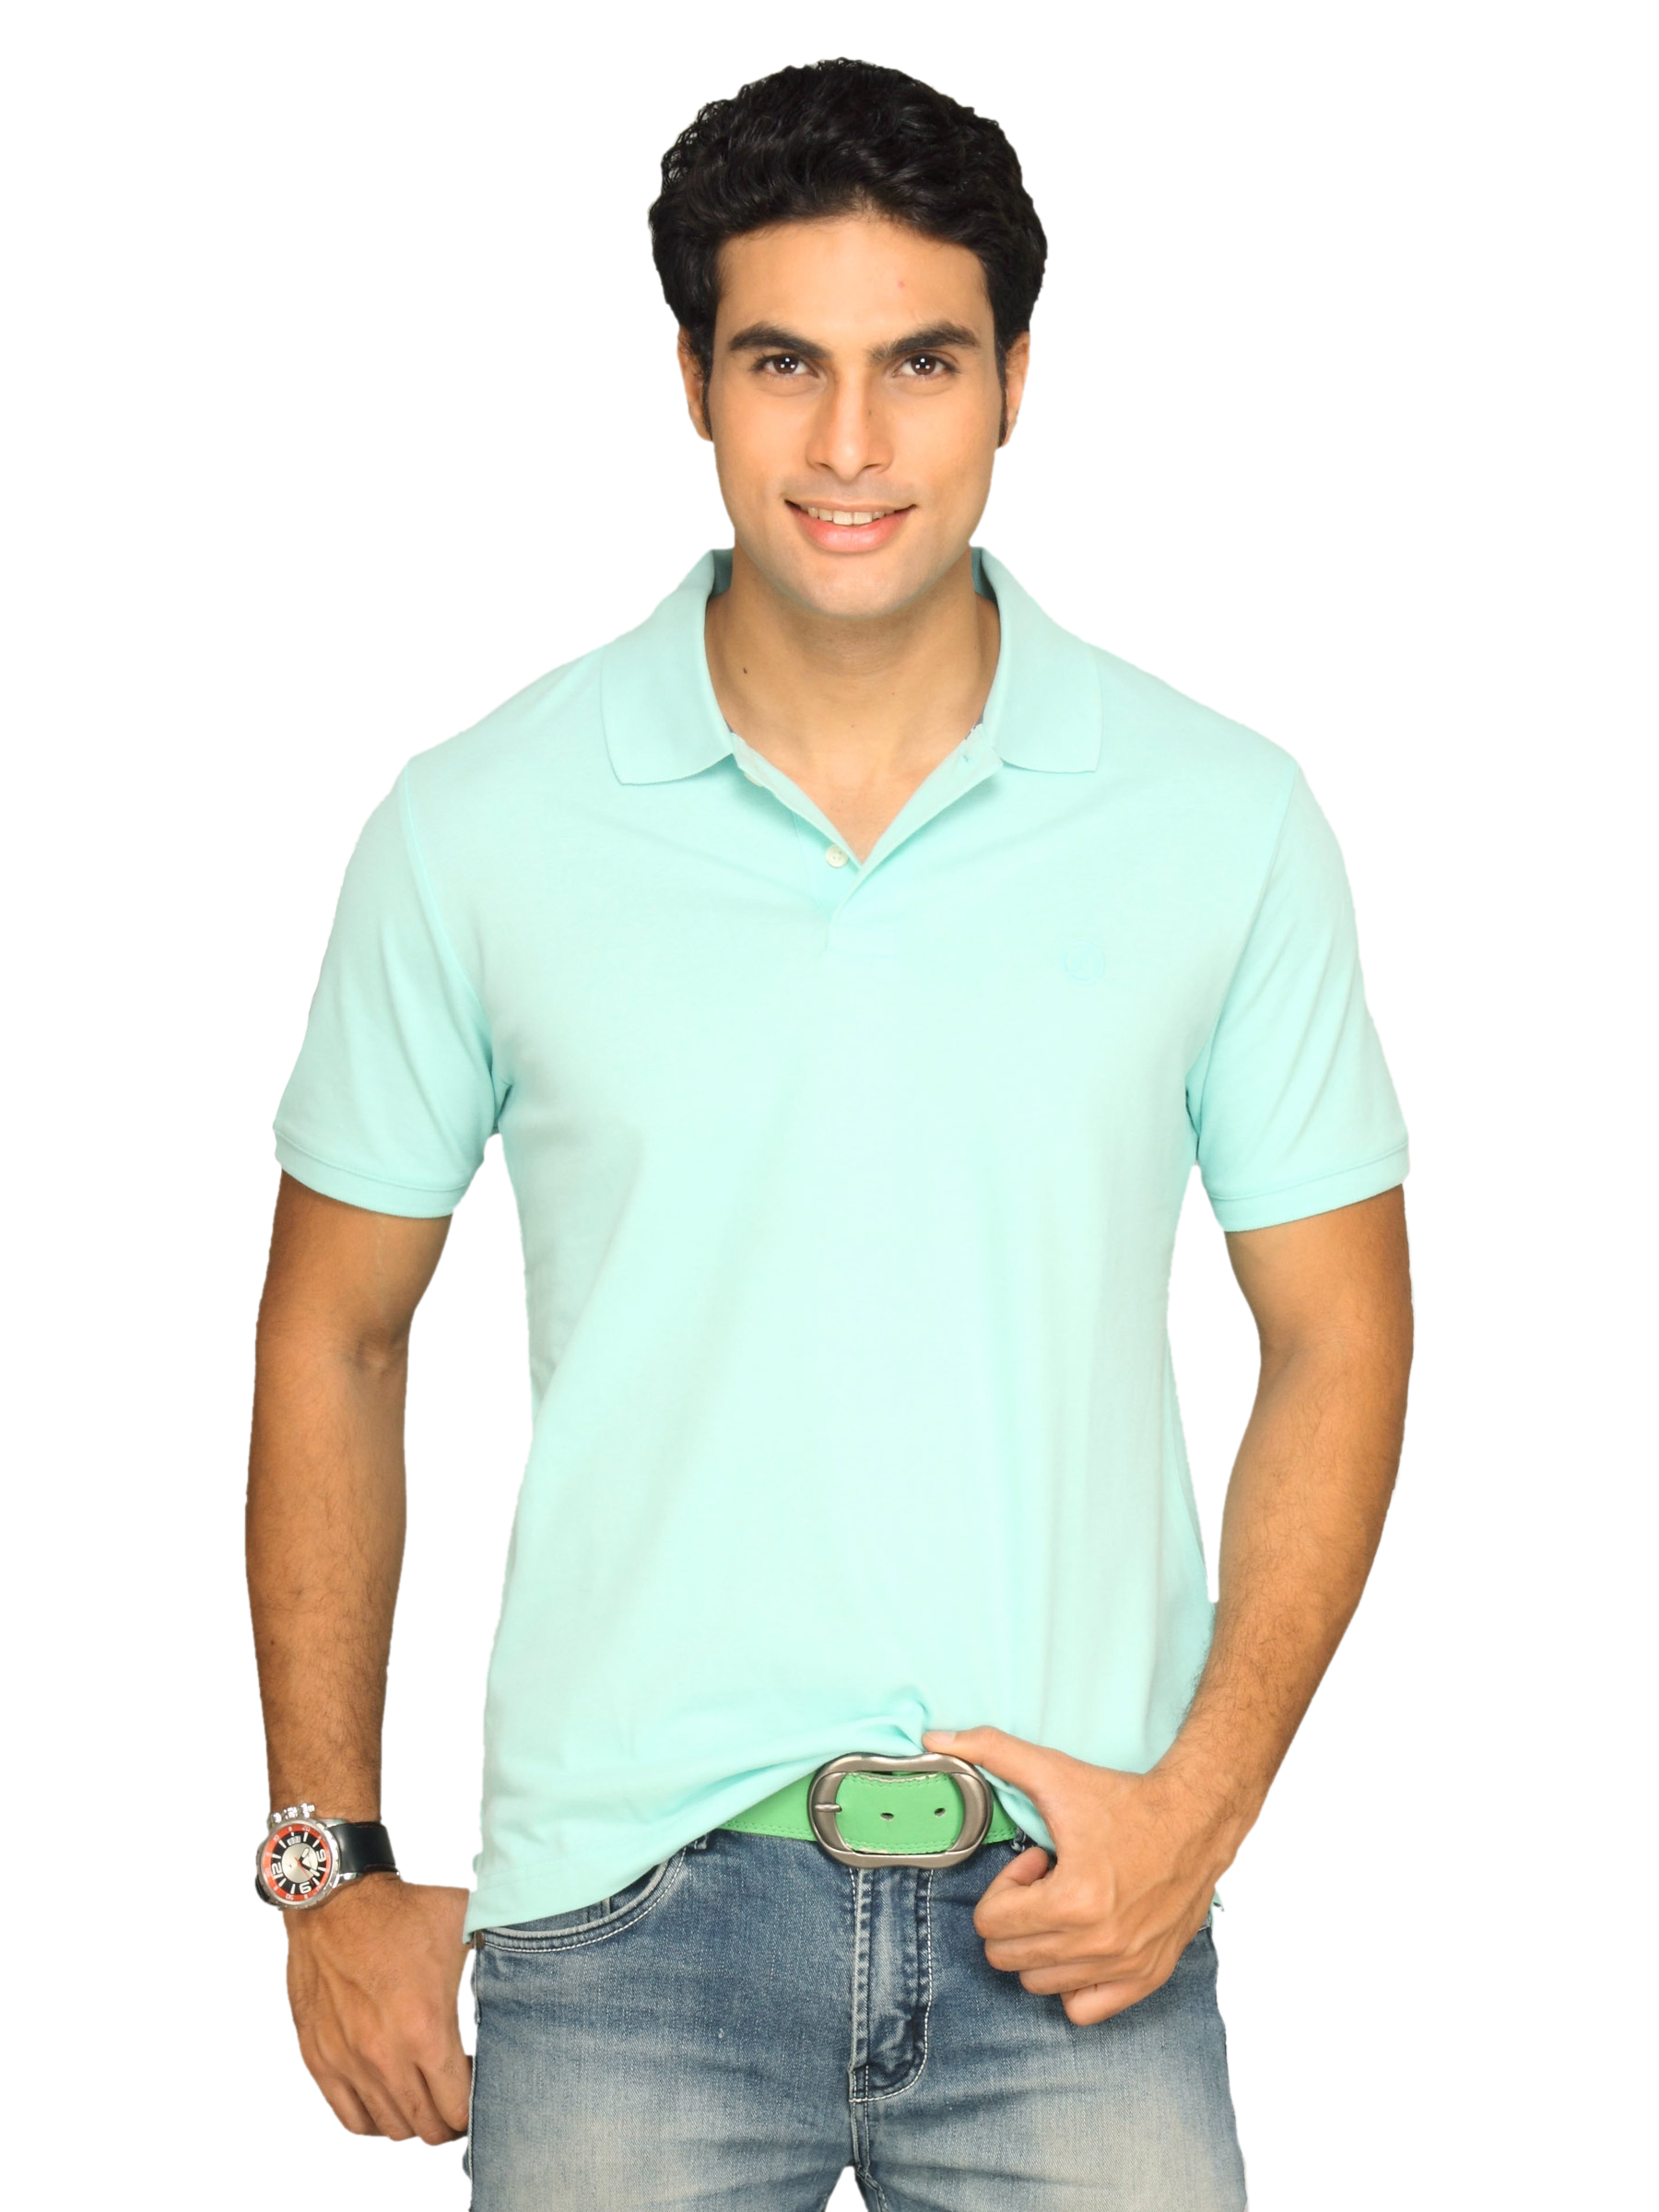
s.Oliver Men's Sky Polo Blue T-shirt
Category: Apparel / Topwear / Tshirts
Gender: Men
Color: Blue
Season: Summer 2011
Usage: Casual